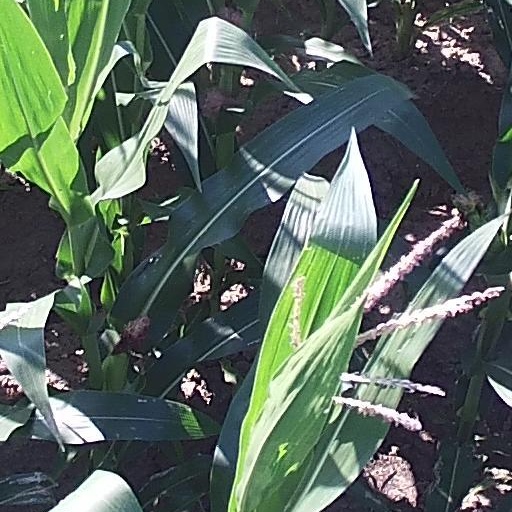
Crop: maize; corn